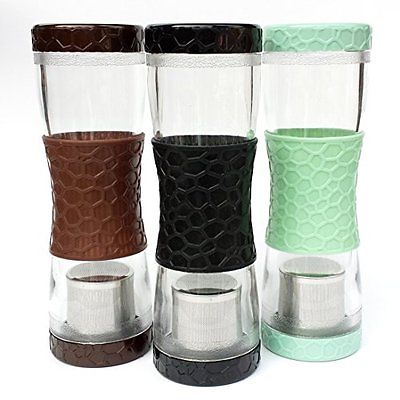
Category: mug